National Lottery (Ireland)

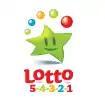
Lotto 5-4-3-2-1 logo in use from 2008 onwards

Based around the main Lotto draw, Lotto 5-4-3-2-1 was introduced in February 1997. It allows players to win prizes by correctly matching one, two, three, four, or five of the drawn numbers. The more numbers players try to match, the greater the prize. Players may base their choices either on a six-number game (excluding the bonus number) or on a seven-number game (including the bonus number). The prizes for each possible outcome are fixed and do not depend on sales. The odds of winning the six-number game's top prize of €125,000 are 1 in 255,657. The odds of winning the seven-number game's top prize of €40,000 are 1 in 73,045.